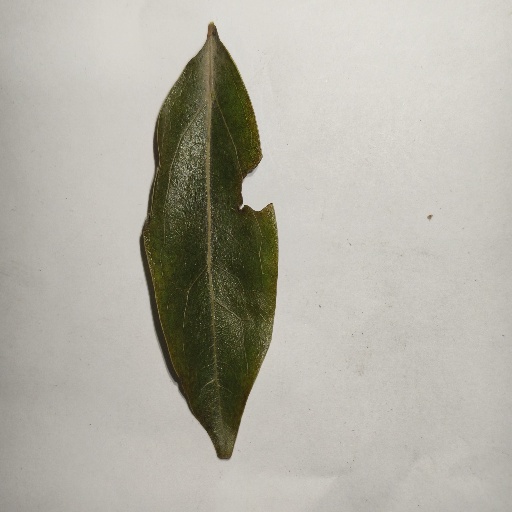
Species: Camphor
Leaf condition: Shot Hole